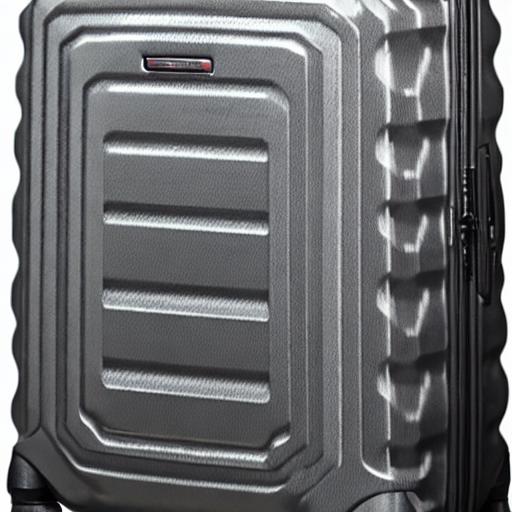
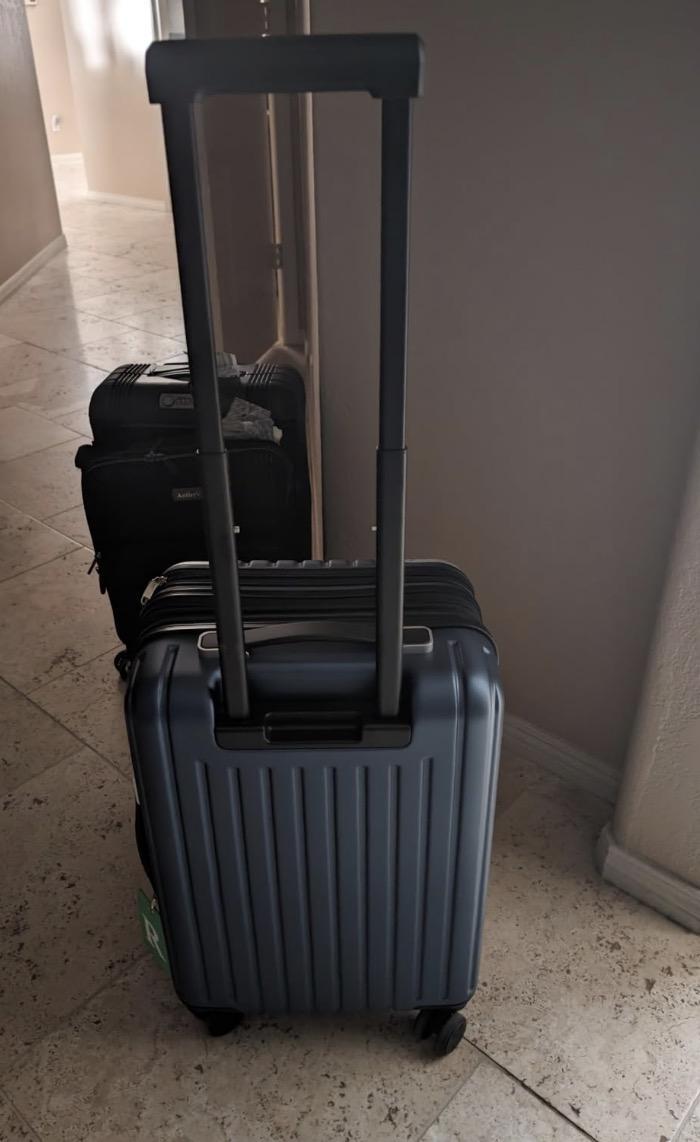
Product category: items_tea
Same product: no